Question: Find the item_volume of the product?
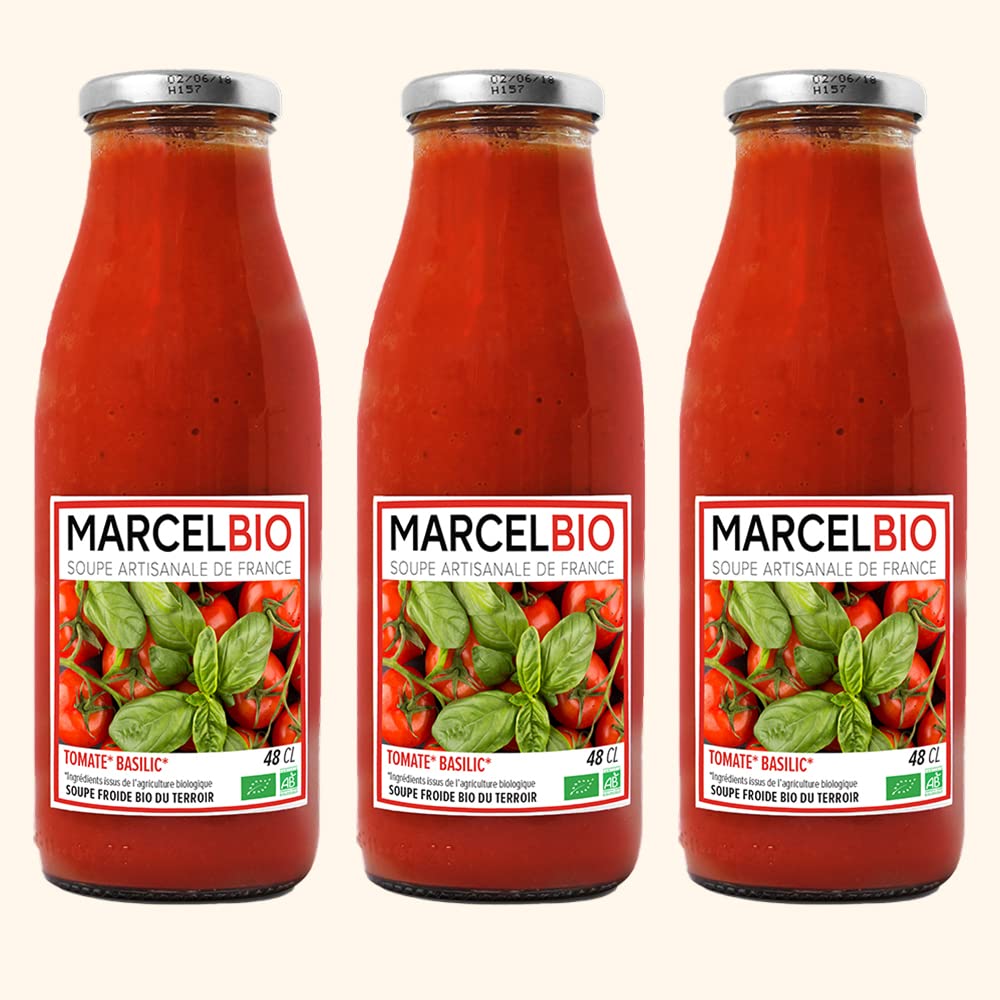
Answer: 48.0 centilitre